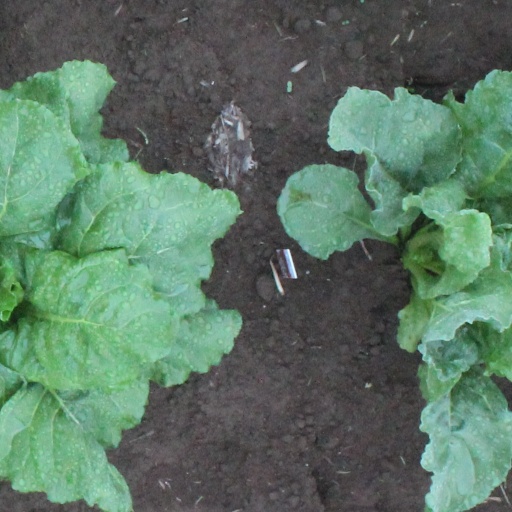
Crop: sugar beet